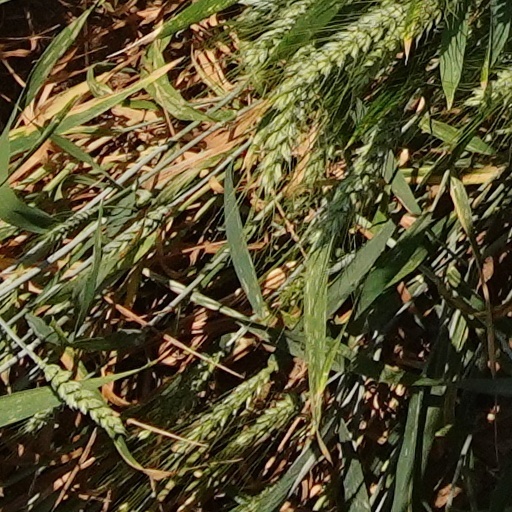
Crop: wheat